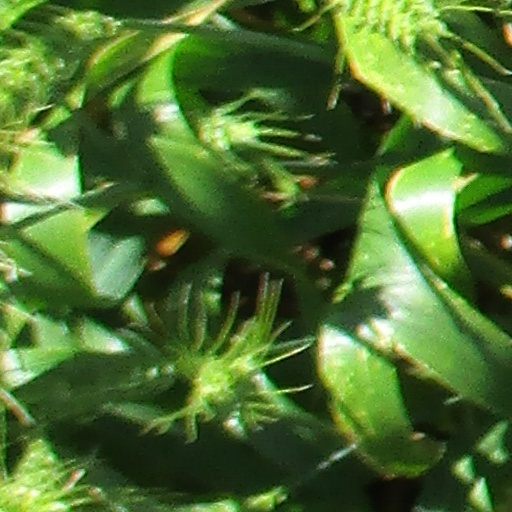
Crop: wheat